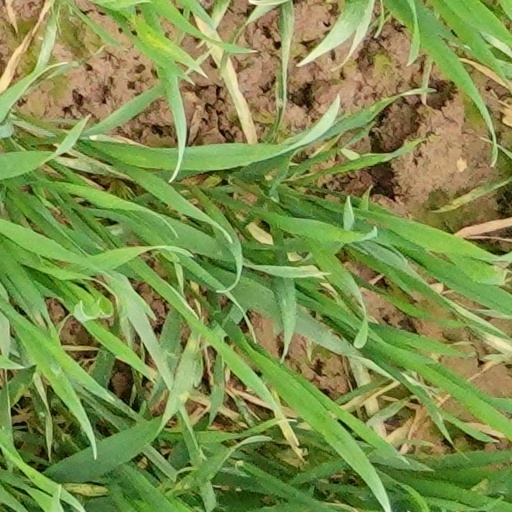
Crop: wheat